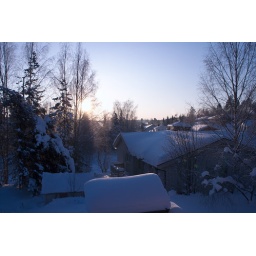
The view from my bedroom window in my hometown.